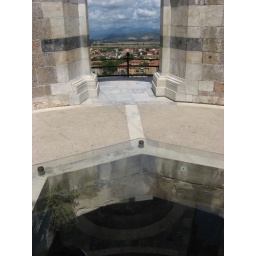
The hole in the middle of the tower (I'm glad they covered it with plastic for us fragile tourists)